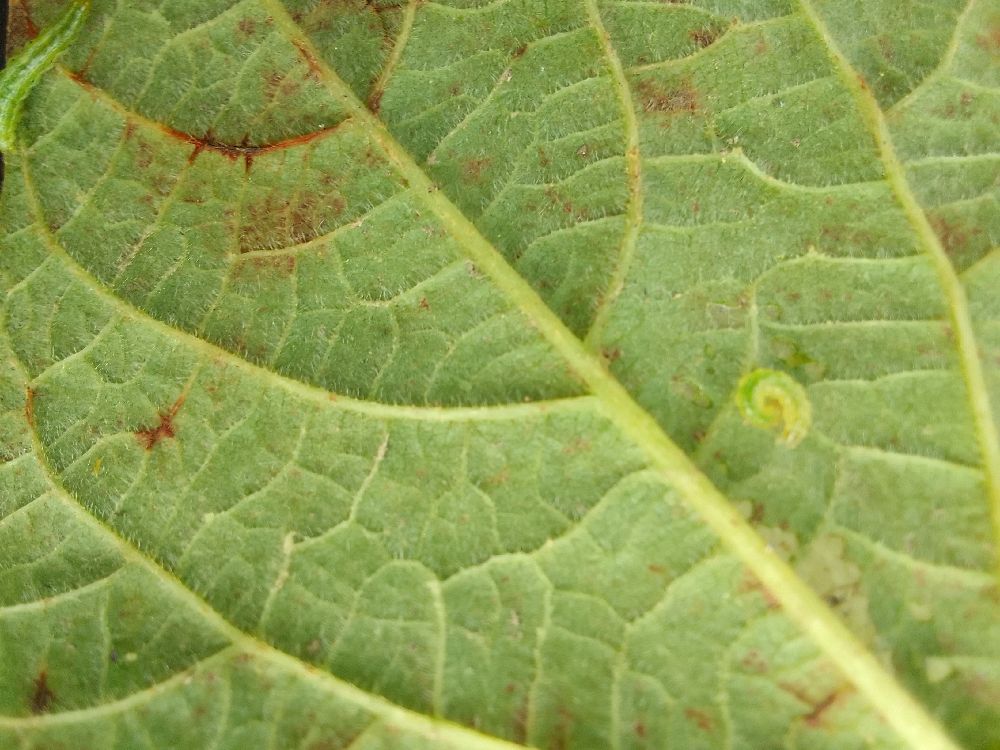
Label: anthracnose